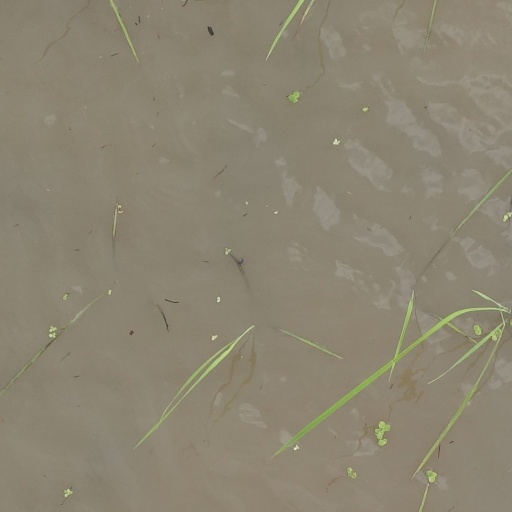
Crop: rice